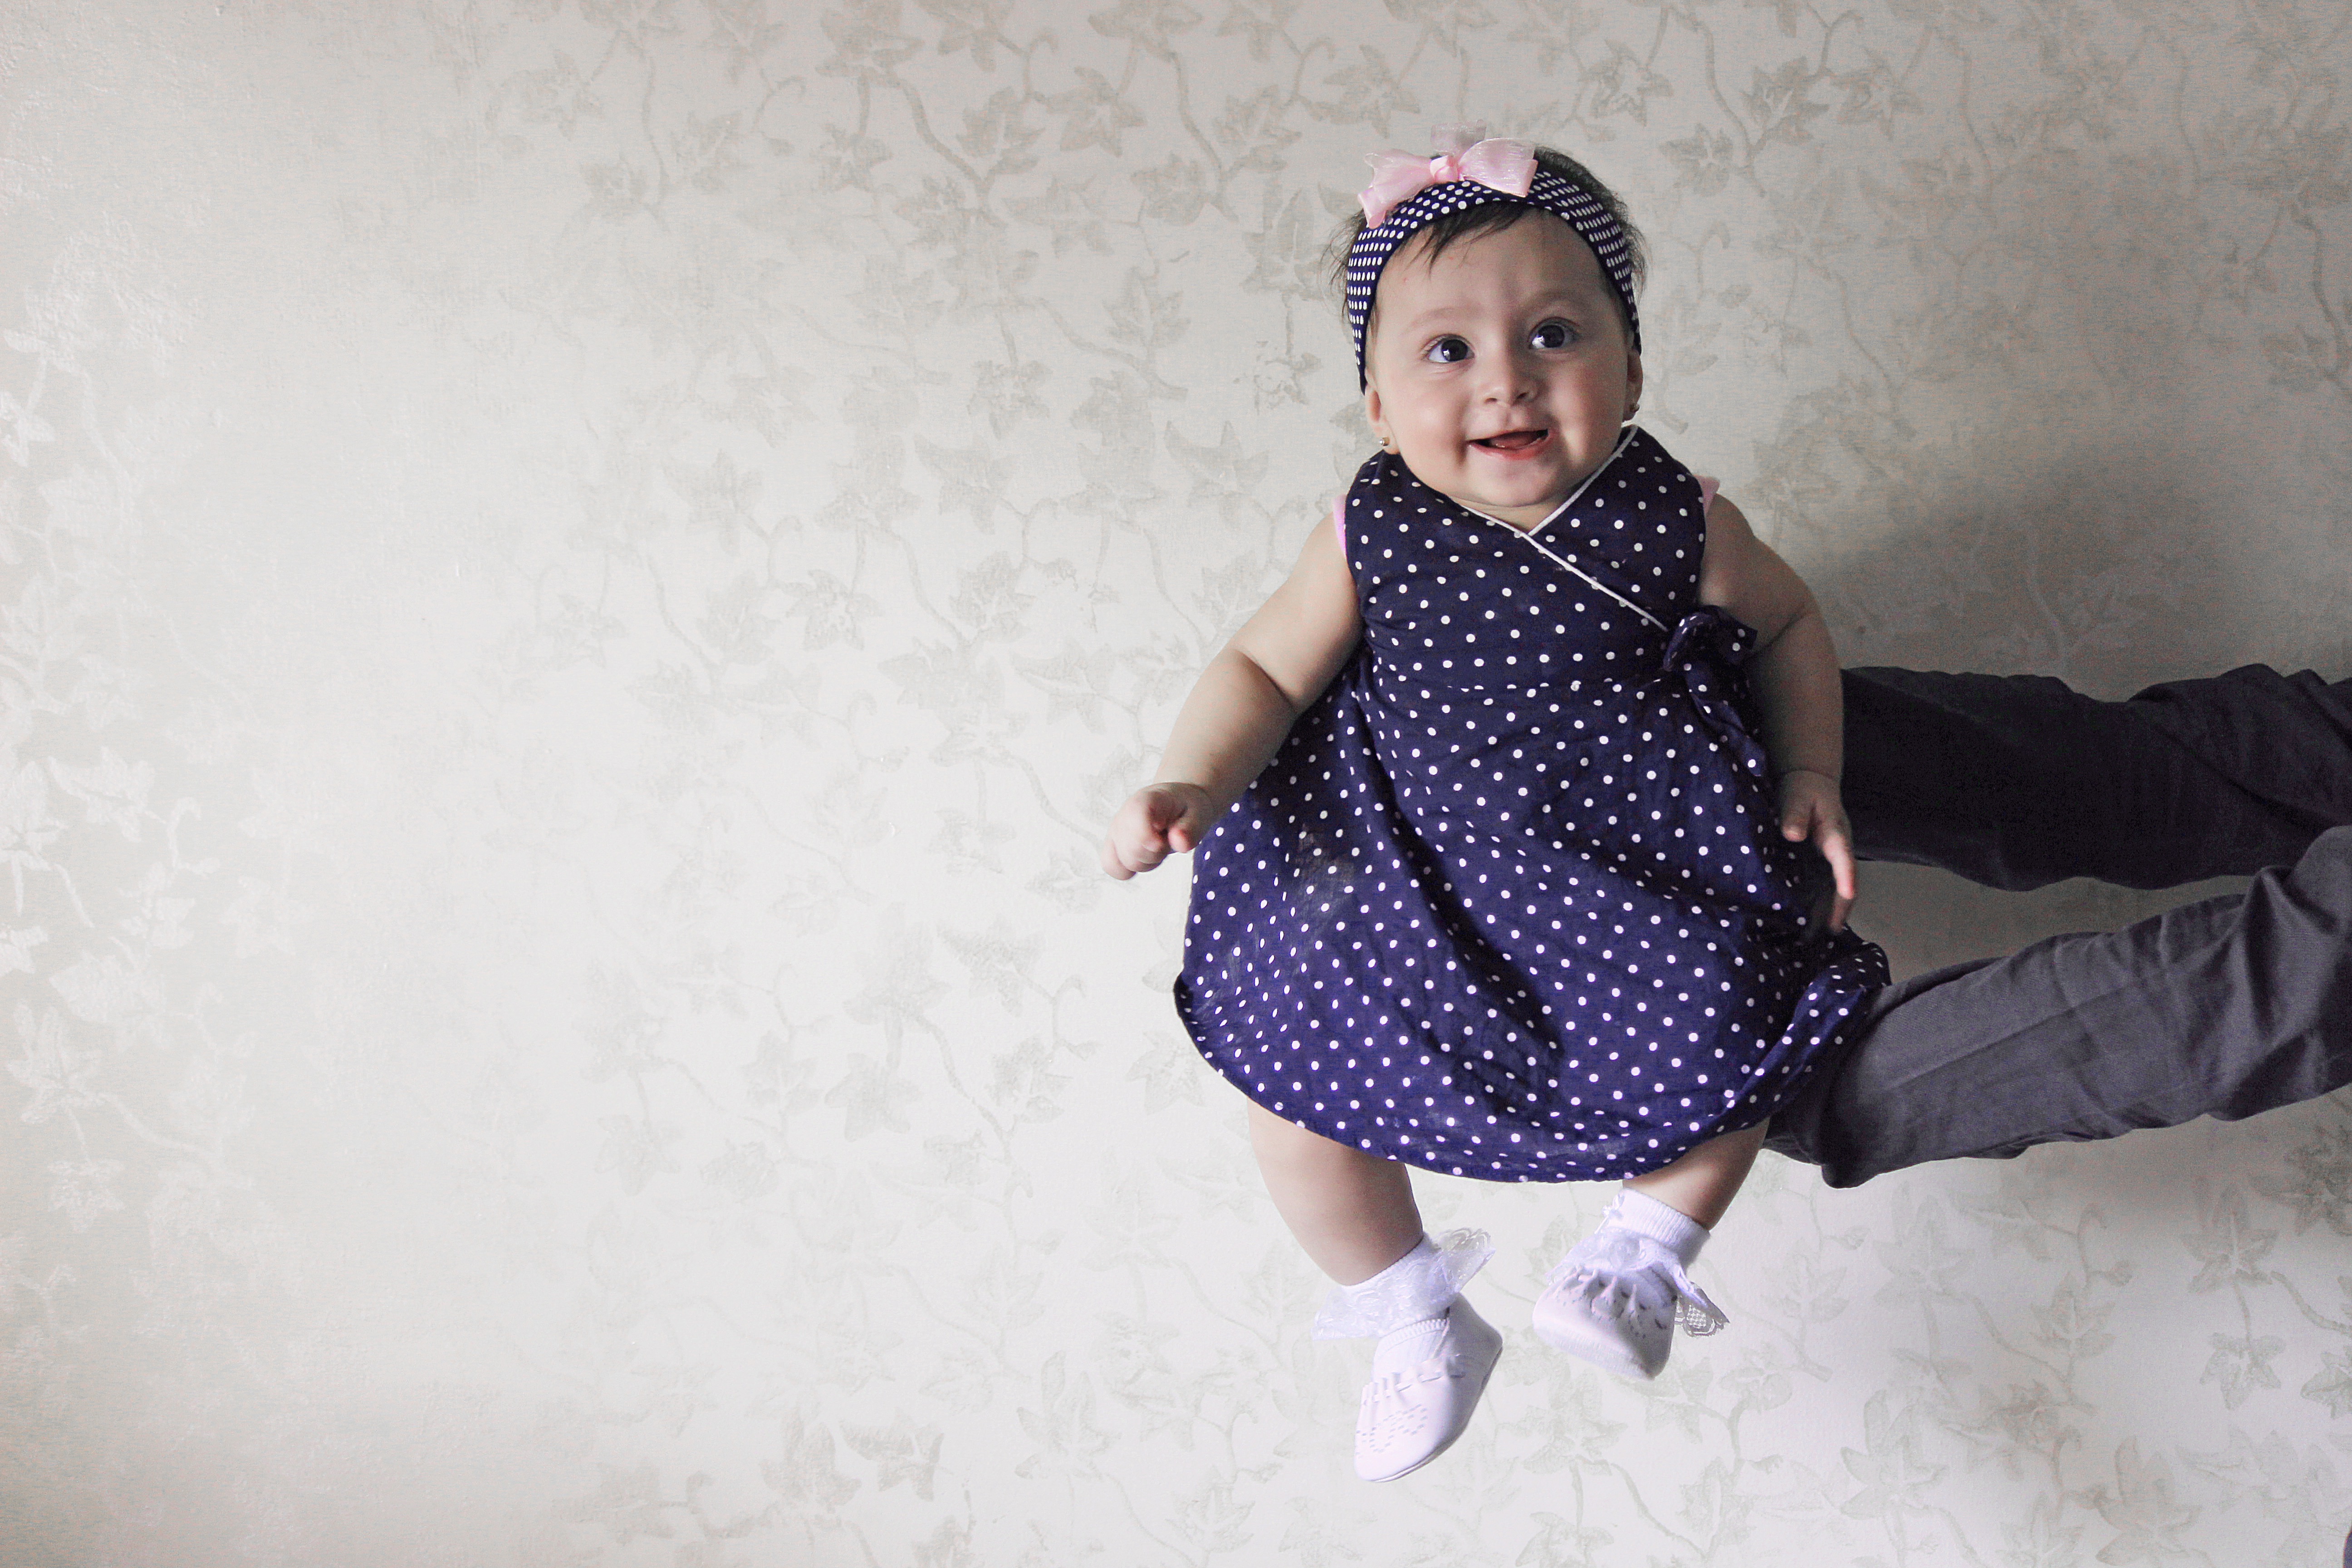
person, girl, photography, pattern, portrait, model, sitting, child, blue, clothing, dress, infant, toddler, photograph, skin, beauty, image, photo shoot, portrait photography, human positions